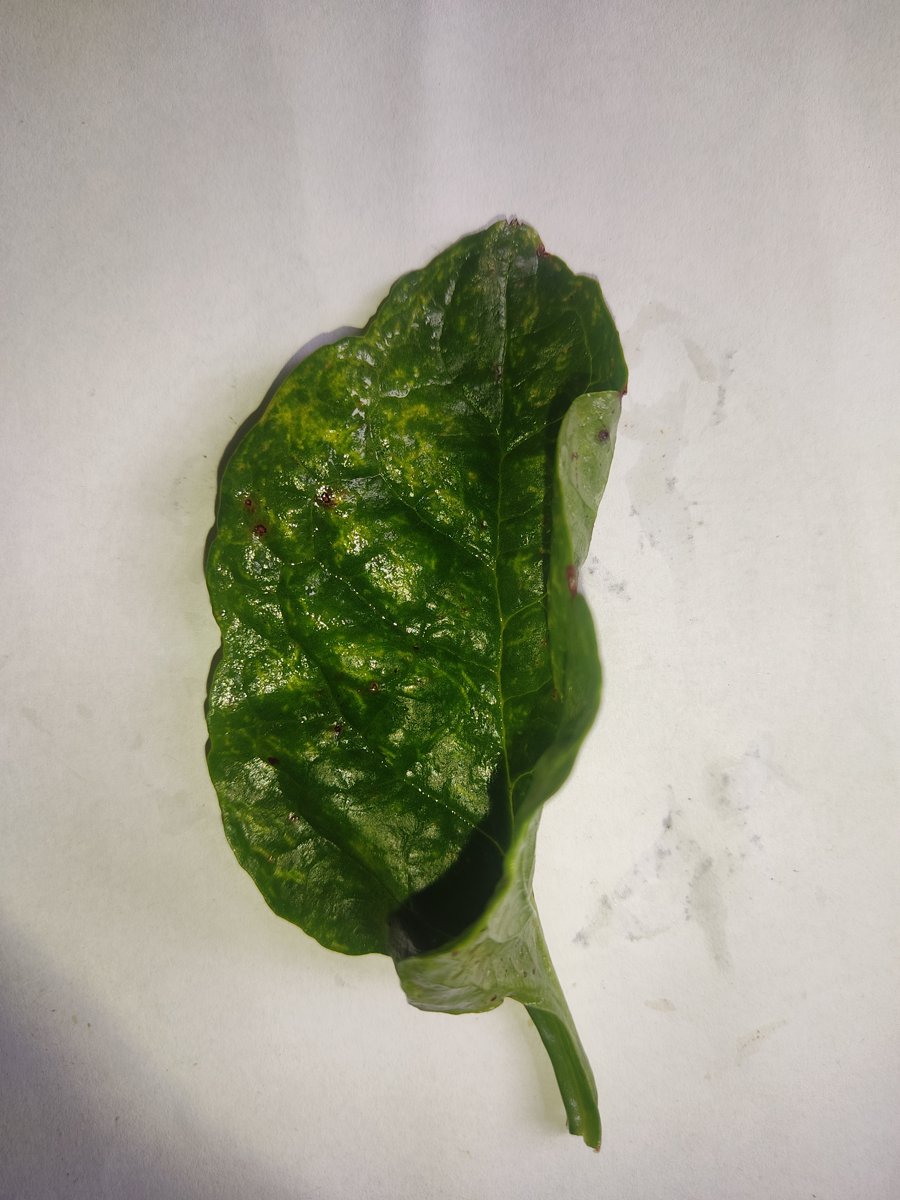
Label: Bacterial-Spot